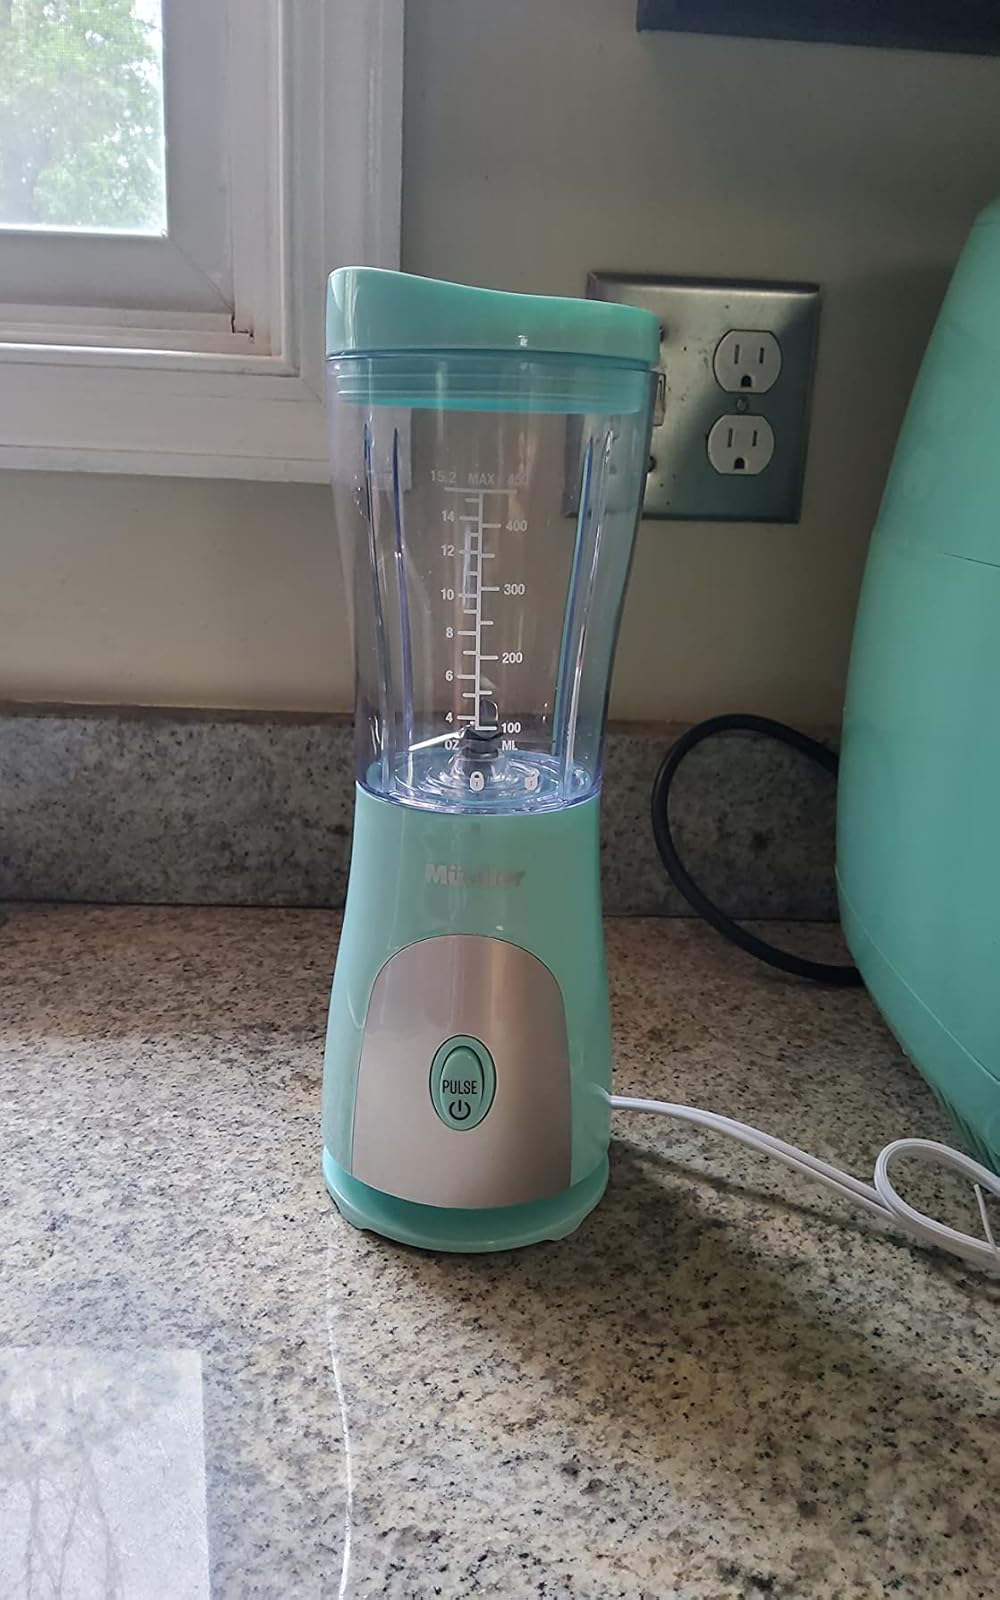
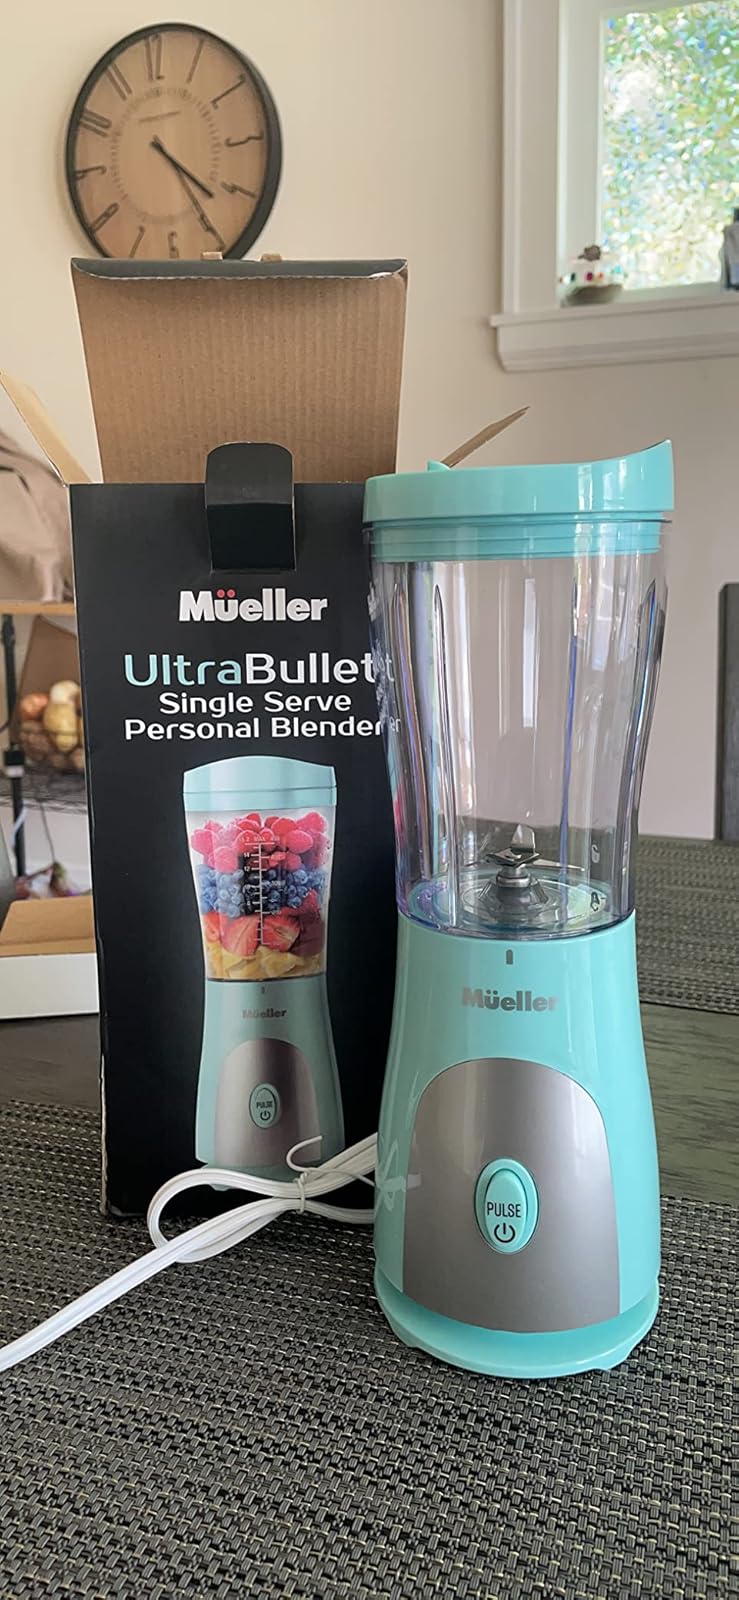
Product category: items_blender
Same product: yes